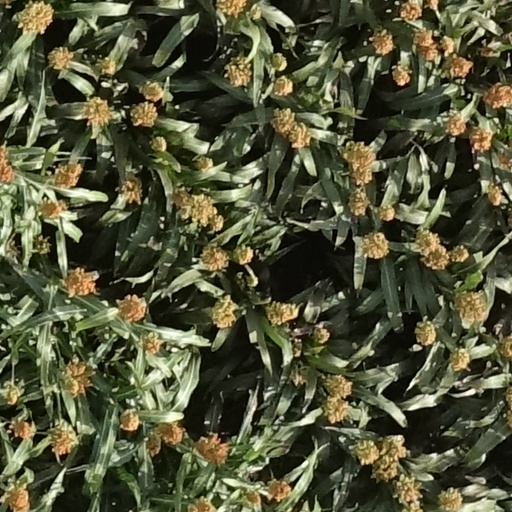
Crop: sorghum